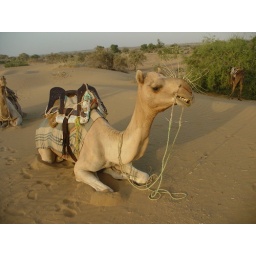
A golden city lost in an ocean of sand. Close to Pakistan